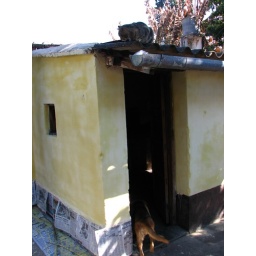
cat n dog in chicoana